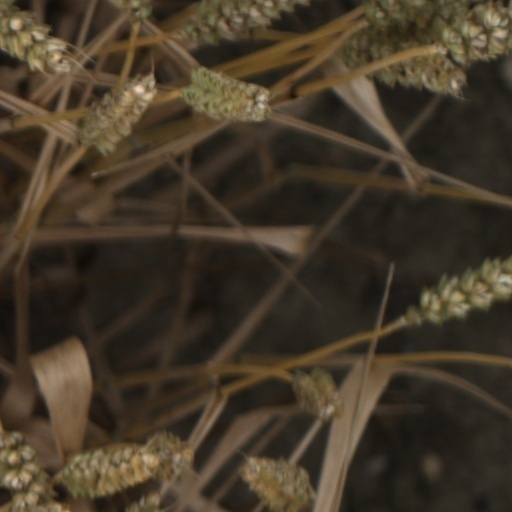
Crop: wheat